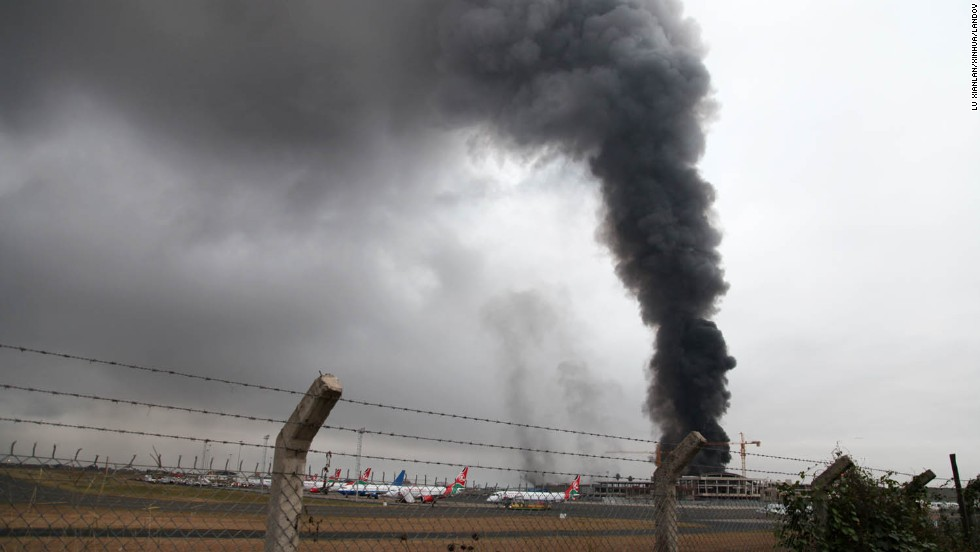
Fire: no
Smoke: yes